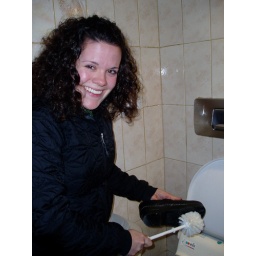
Had to take a pic of Catie and all her glory as she cleaned her shoe in a Paris bathroom